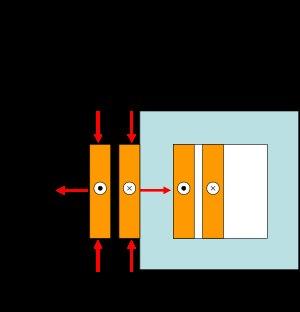
Un enroulement de transformateur est l'« ensemble des spires formant un circuit associé à l'une des tensions pour lesquelles le transformateur a été établi ». En d'autre terme il s'agit d'une bobine électrique placée autour du noyau magnétique d'un transformateur.